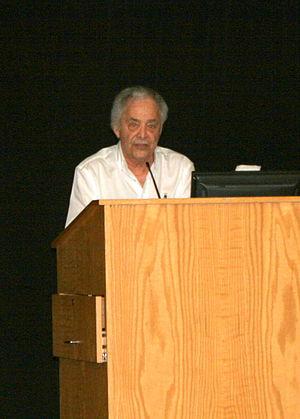
Confessions d'un homme dangereux est un film américano-britannico-allemand réalisé par George Clooney, sorti en 2002. Le film est basé sur l'autobiographie homonyme de Chuck Barris — joué par Sam Rockwell — quoique sa véridicité fasse débat.